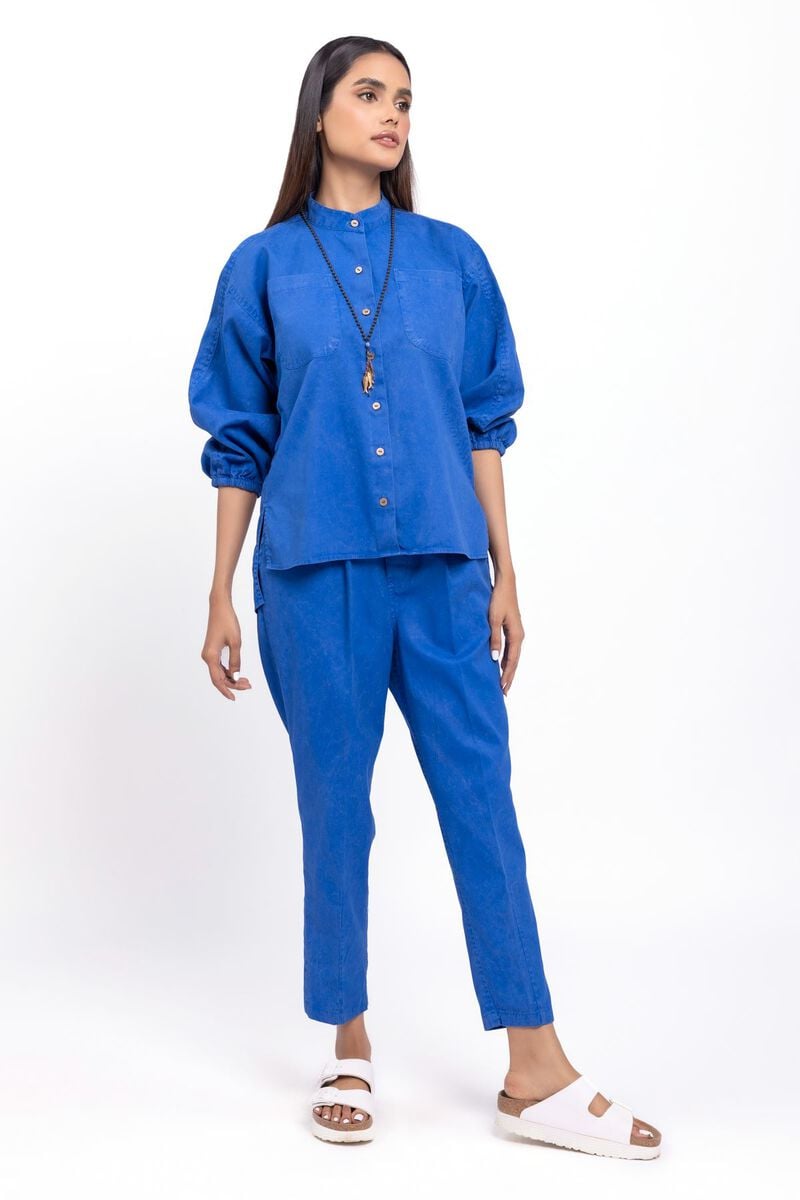
blue chander top